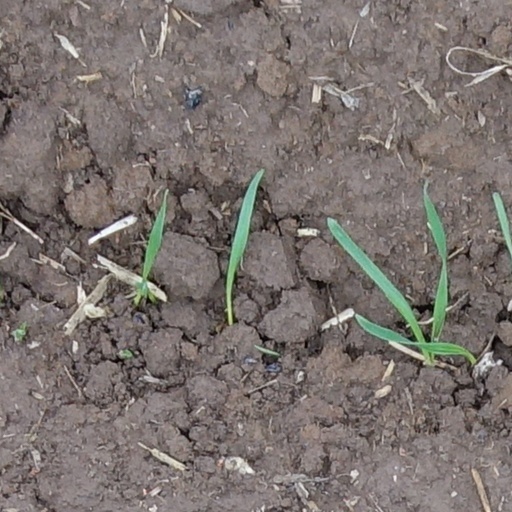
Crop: wheat